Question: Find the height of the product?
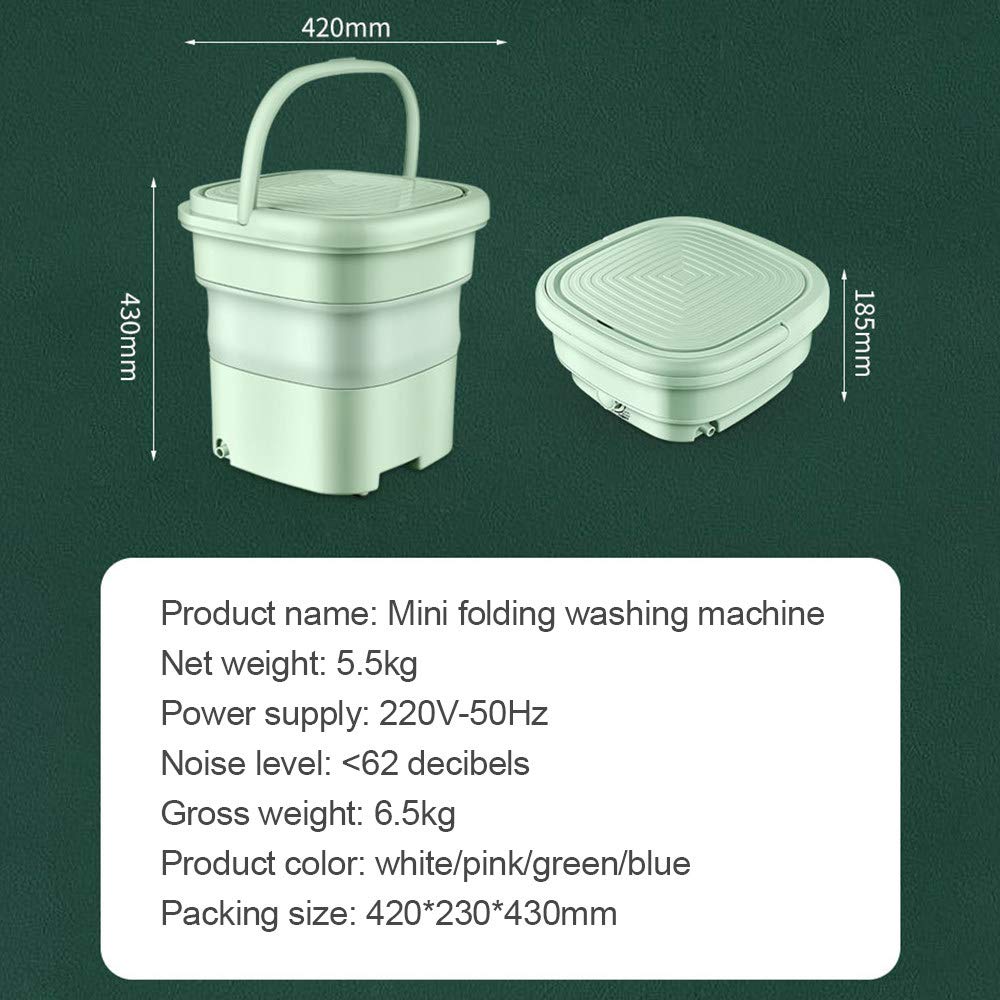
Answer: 430.0 millimetre